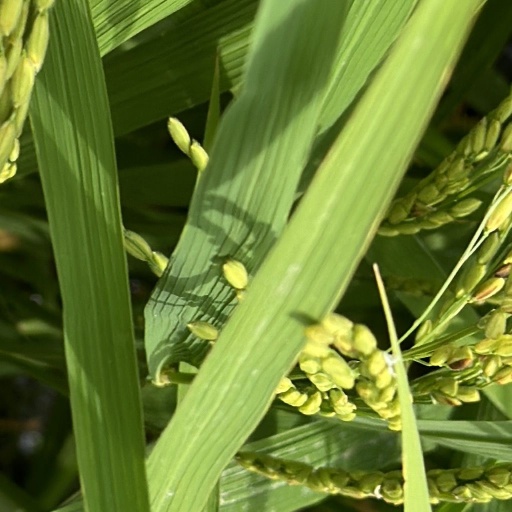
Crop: rice